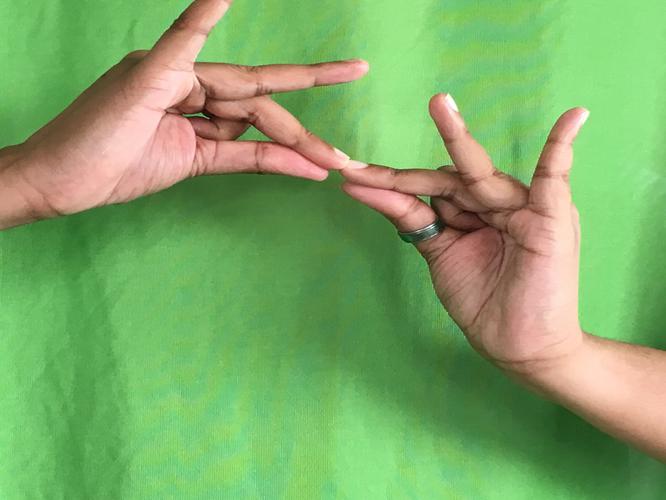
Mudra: Sakata
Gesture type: double_hand